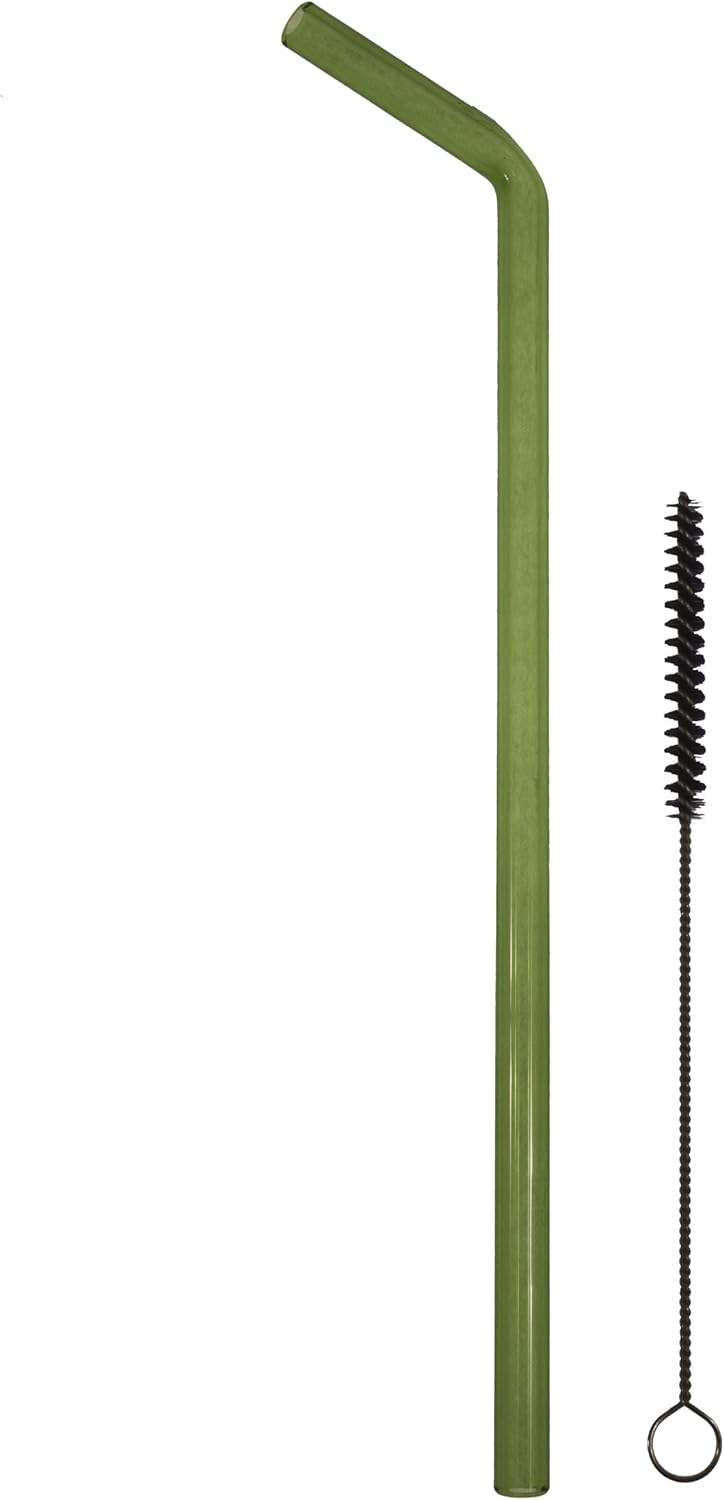
Simply Straws Bent Classic 10-Inch with Brush, Green
Category: Amazon Home
Simply Straws is a manufacturer of clear and color glass drinking straws based out of Southern California. Simply Straws has a larger variety of products to offer; 7 uniquely different colors with the option of 3 different widths, lengths with/without a bend. Some benefits of using Simply Straws are that they are reusable (like utensils and dishes), durable (lifetime guarantee - of you break 'em, we replace 'em), sustainable and handcrafted in California with equal portions of logic and love. The materials are BPA-free and the colors are non-toxic. Distinguishing ourselves from our competition we not only offer an abundant array of reusable color glass straws, but we also offer an assortment of brushes and sleeves made from sustainable materials that will protect and keep your straw clean. This enables our straws to be on-the-go, so you will never need to rely on the one use plastic straw again. Our complete sets, which includes 1 straw, 1 sleeve and 1 brush continues to be our top seller. Reduce plastics feeding our wildlife, oceans, rivers, streams and filling our landfills. Approximately 500 Million plastic straws are used and disposed of daily in USA Good for your Health: BPA-Free: Hormone disruptor, Carcinogen, Early onset puberty, Obesity Teeth: Smile white, Minimize stains, Stop erosion, Reduce sensitivity. Academy of General Dentistry recommends straws to "Protect Your Smile" Mayo Clinic recommends limiting your use of plastics with BPA, plus using a straw to protect your enamel from acidic beverages.
Features: BPA-Free (No Plastic) | Non-toxic to you and Our Planet | Superior Durability - Lifetime Warranty | Protect Your Teeth - Reduce Sensitivity, Prevent Erosion and Minimize Stains | Handcrafted in CA